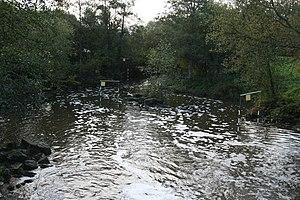
L'Ille à Betton.Brezhoneg: An Il e Lanvezhon.
Betton est une commune française de Rennes Métropole située dans le département d'Ille-et-Vilaine, en région Bretagne.